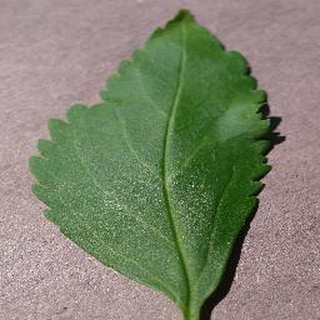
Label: healthy_cherry